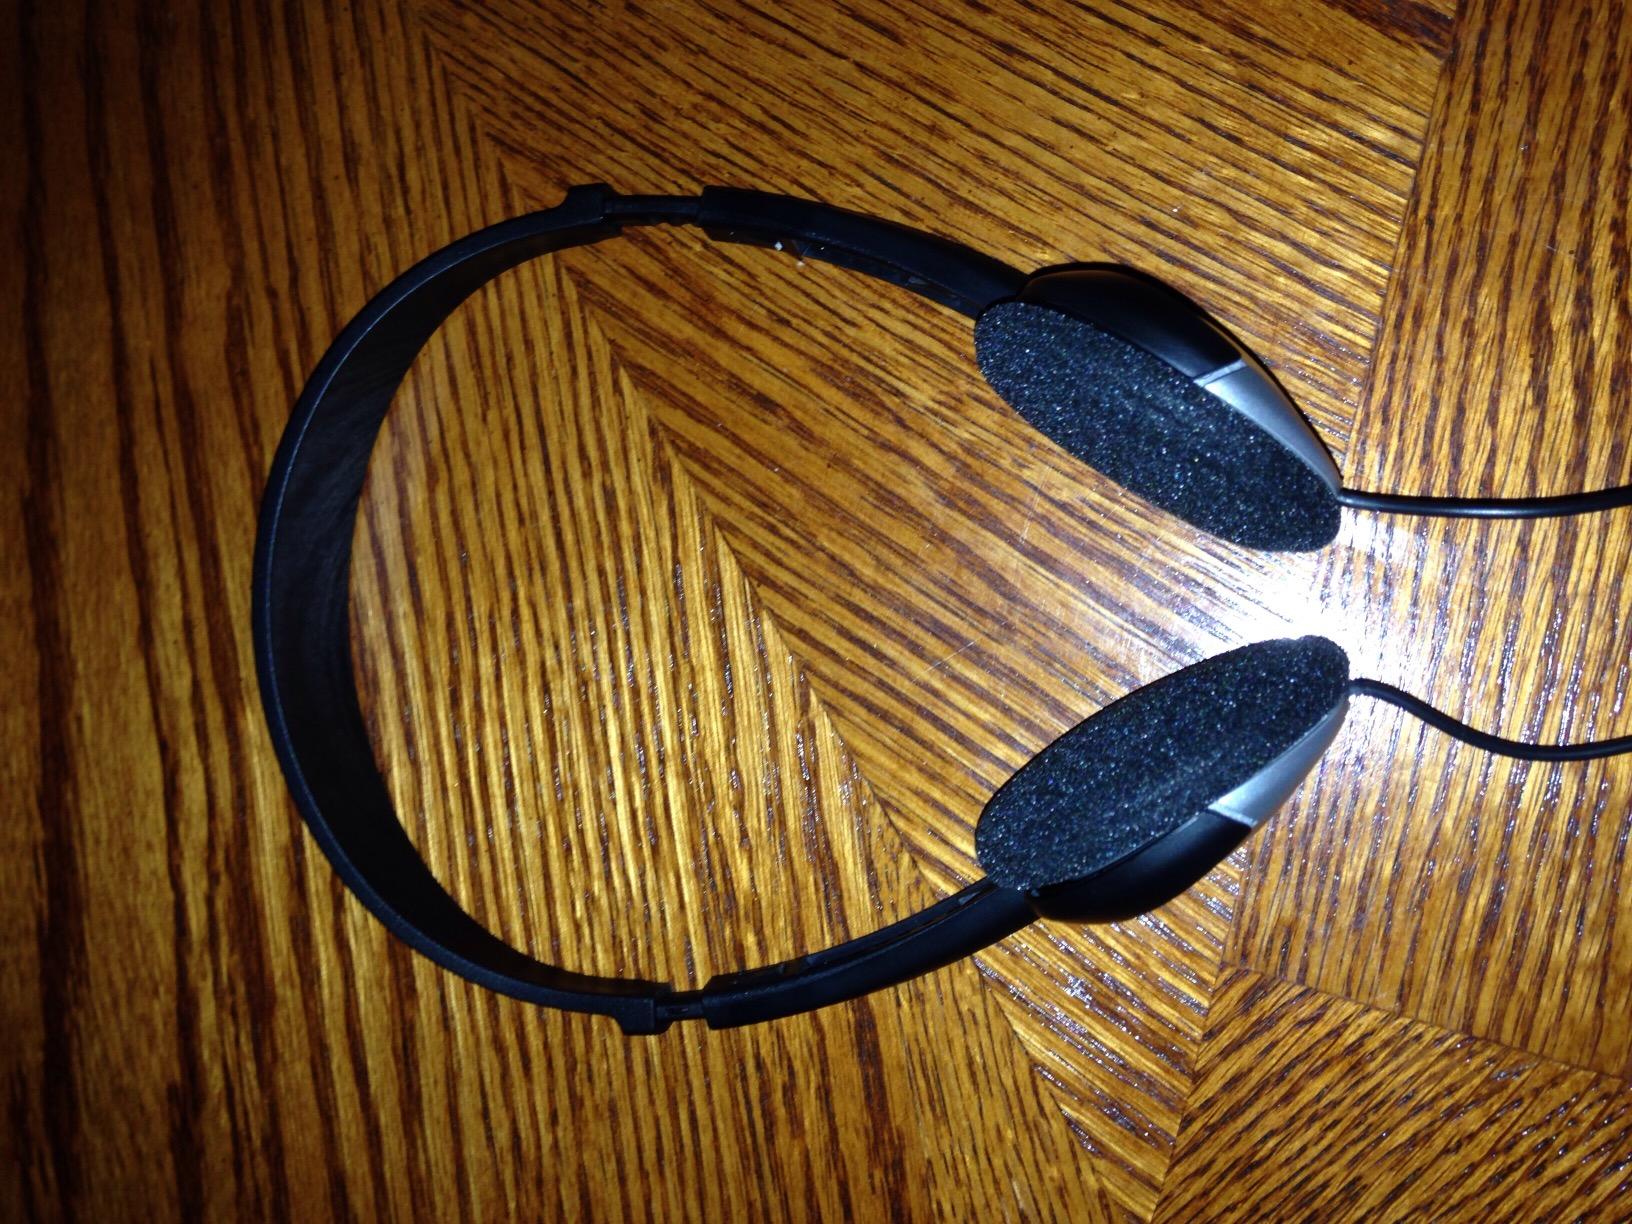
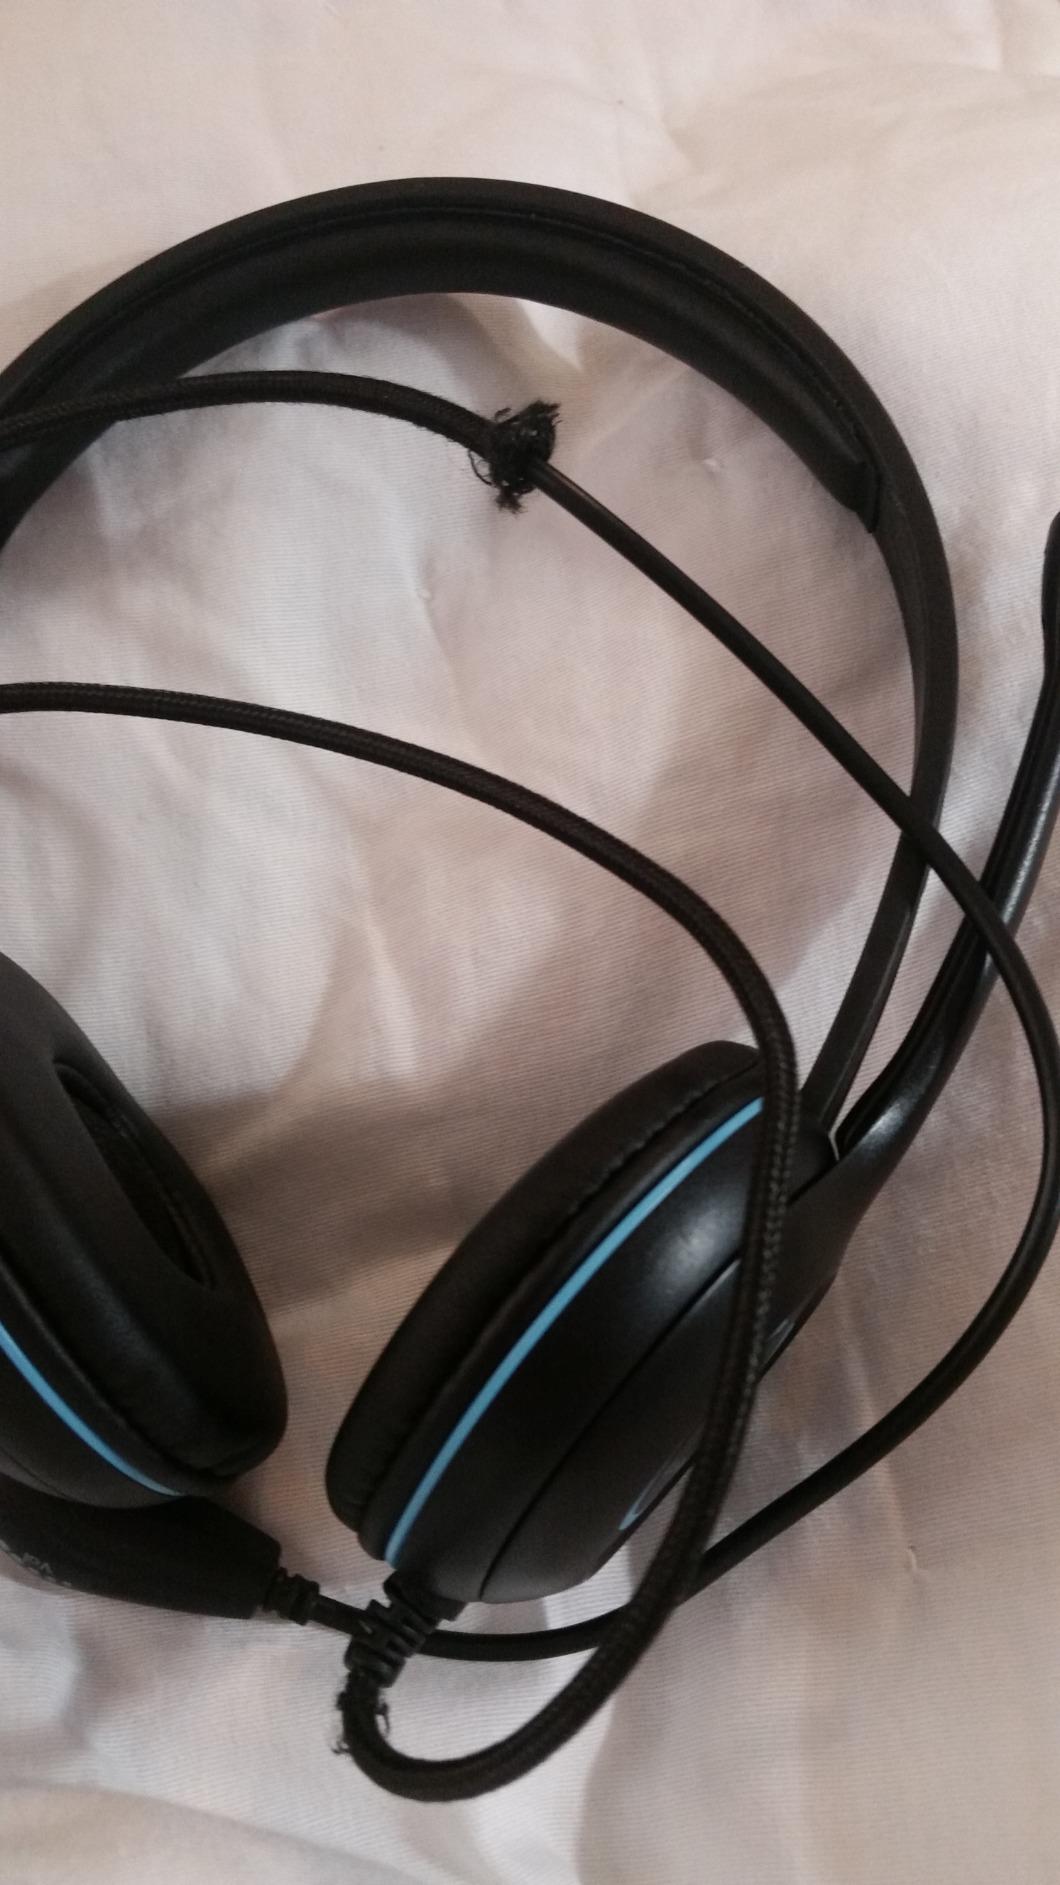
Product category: headphones
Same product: no